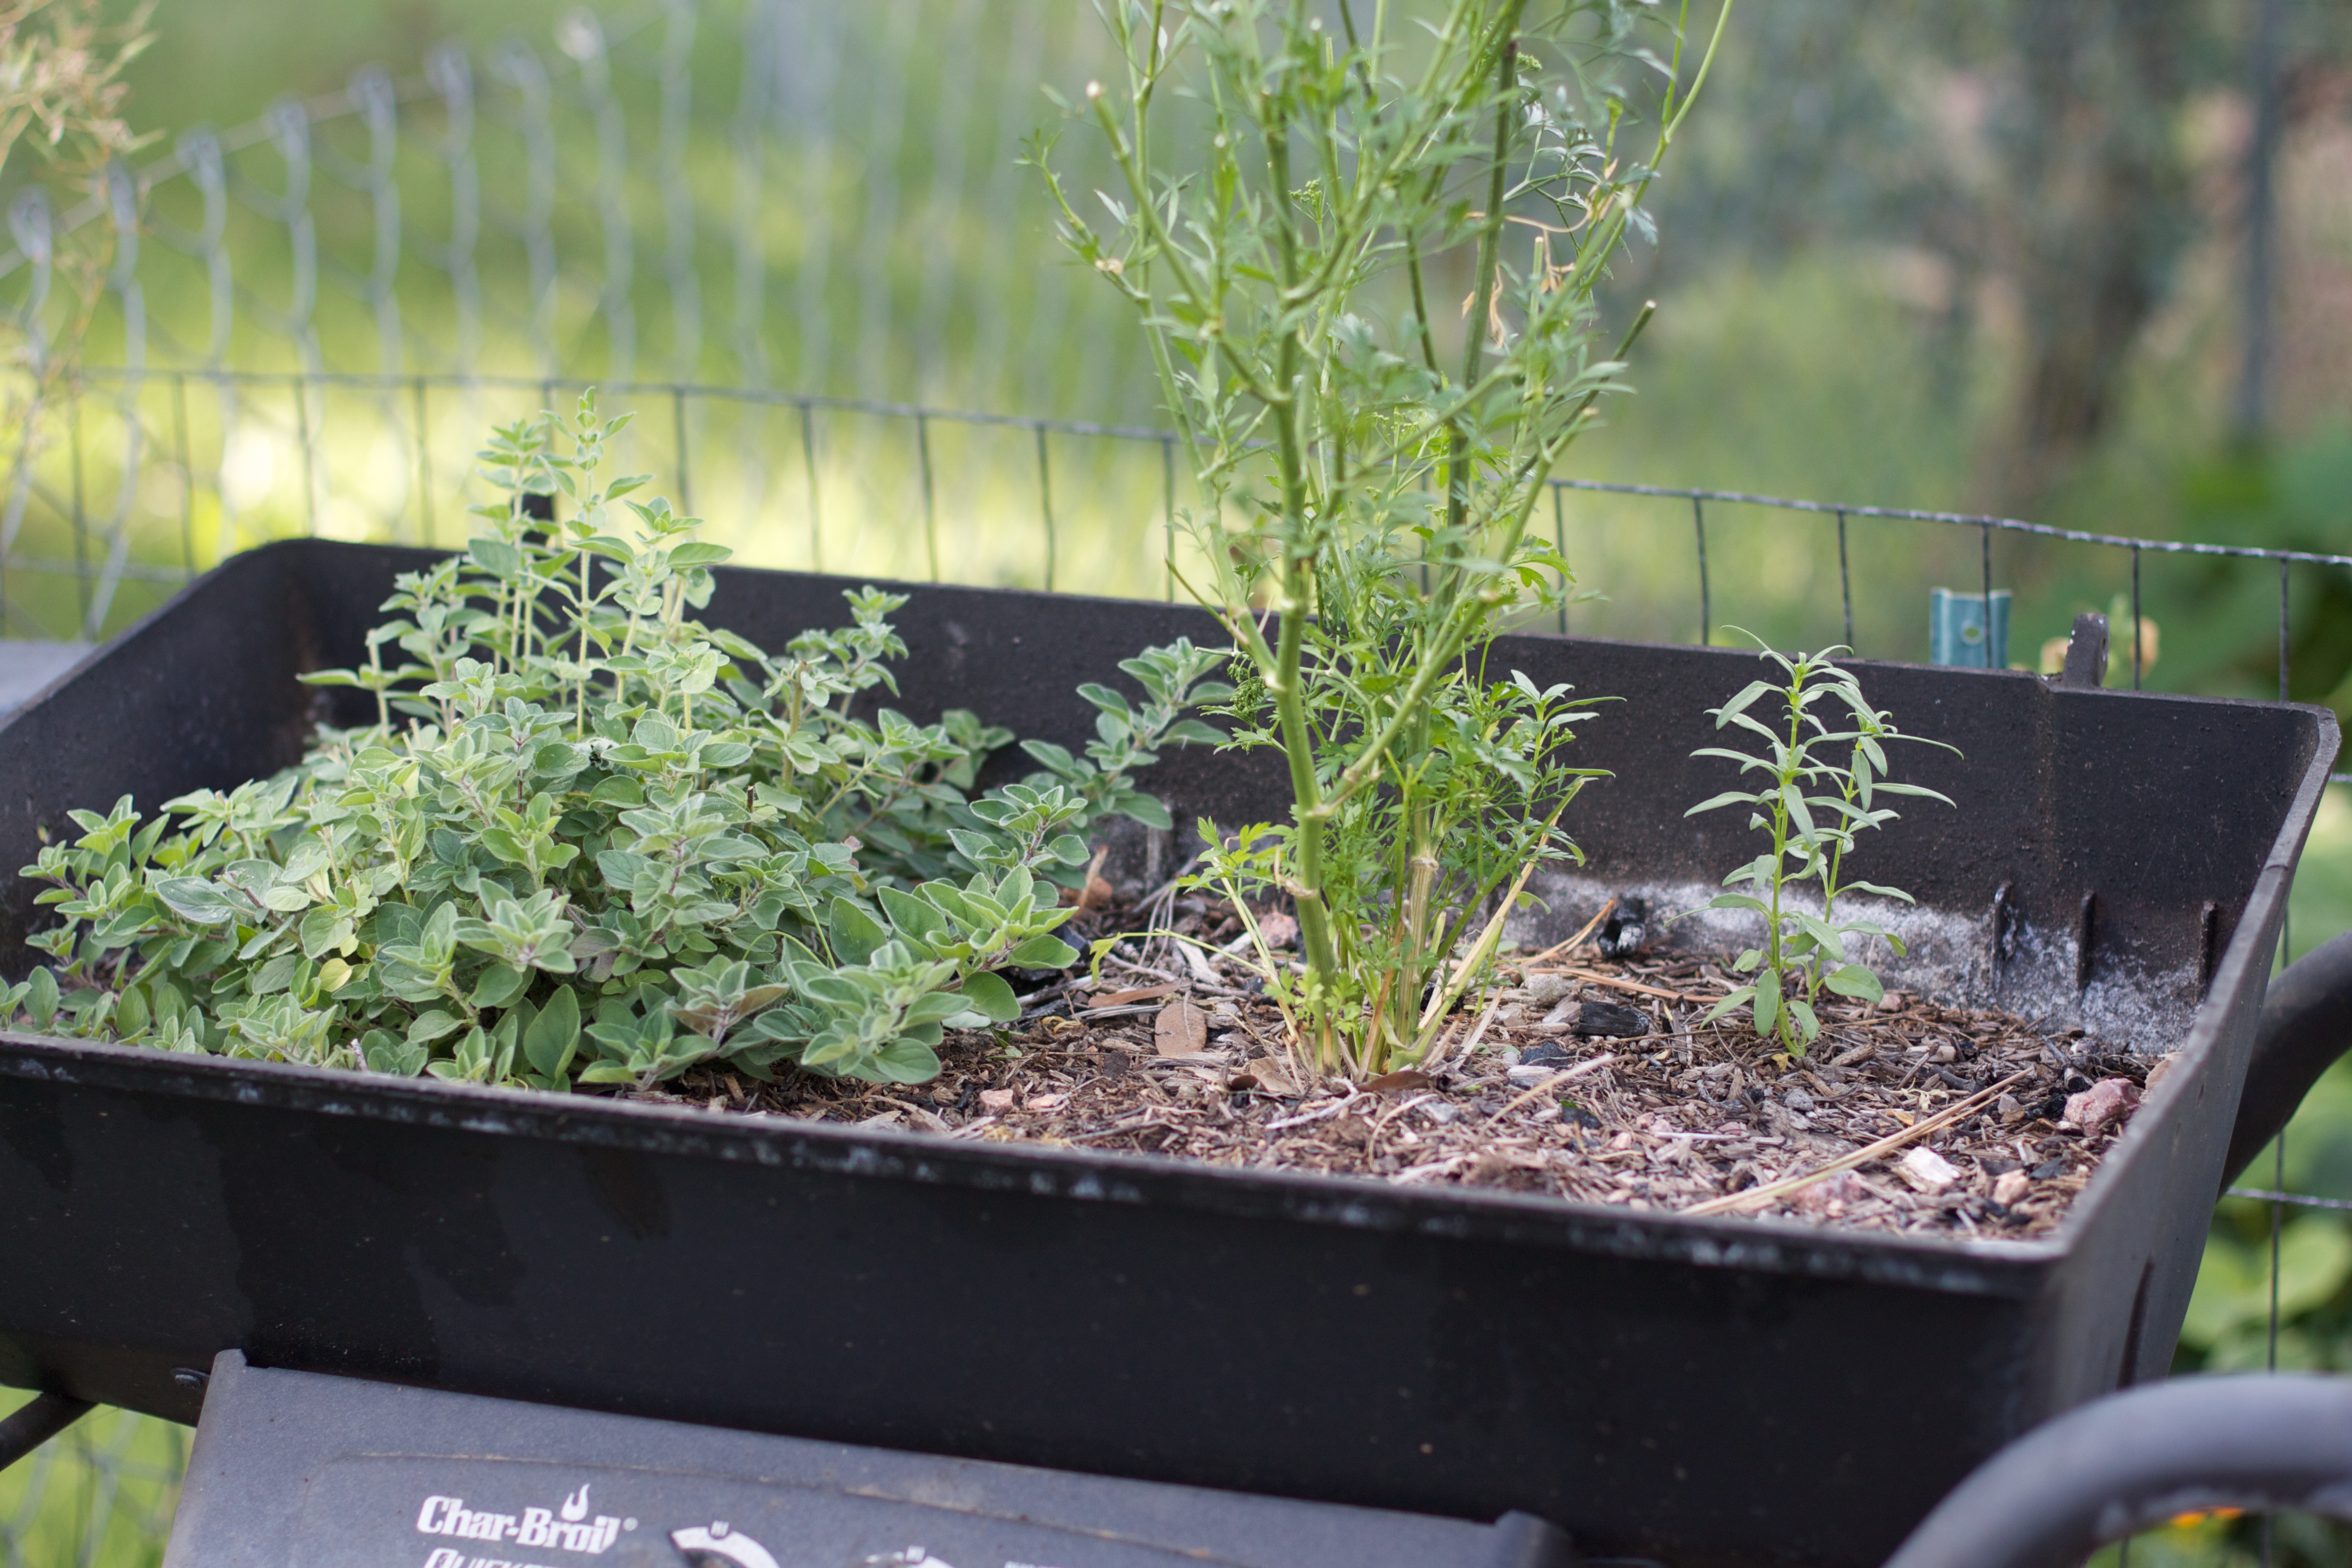
plant, flower, herb, produce, soil, garden, houseplant, herbs, bonsai